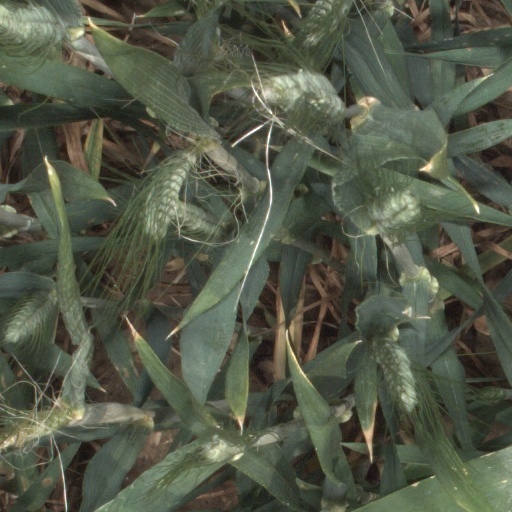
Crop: wheat